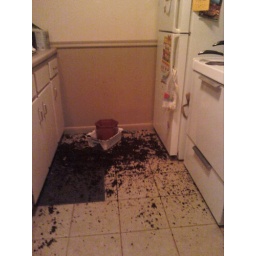
so the little dog kiki decided to attack a plant last week, leaving this mess ALL over the kitchen floor!